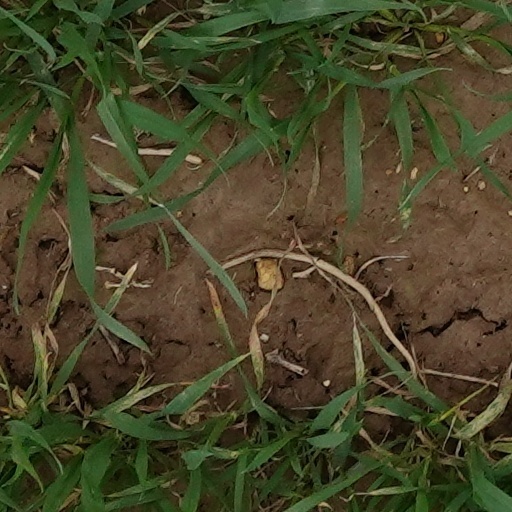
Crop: wheat